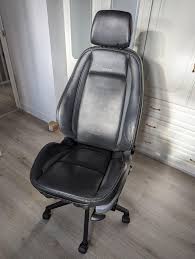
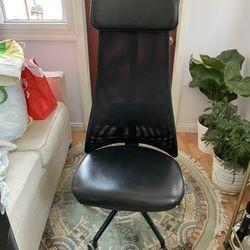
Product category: items_chair
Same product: no